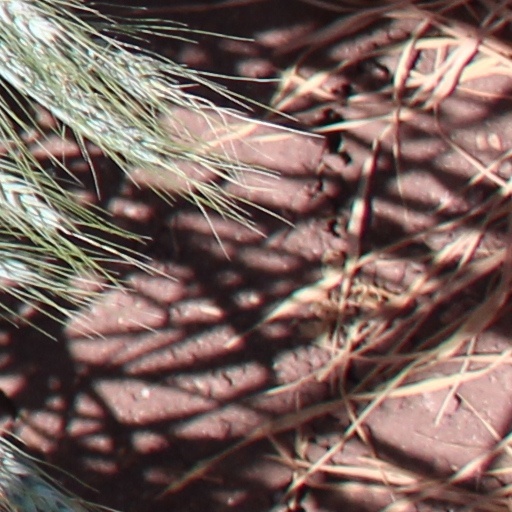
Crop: wheat